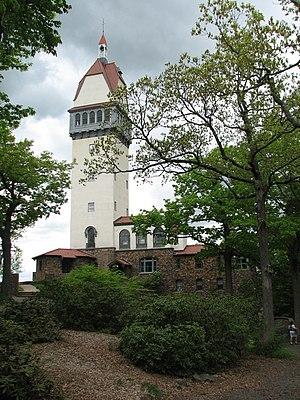
Talcott Mountain est une montagne située au sein de la vallée du Connecticut, au centre de l'État du même nom, et faisant partie de Metacomet Ridge, une longue arête rocheuse des Appalaches qui traverse le Sud de la Nouvelle-Angleterre sur 160 kilomètres de long. Le sommet s'élève à 290 mètres d'altitude en son point le plus élevé. Talcott Mountain est une destination populaire pour la pratique de la randonnée pédestre, réputée pour ses falaises, le panorama qu'elle offre, son microclimat ainsi que sa faune et sa flore variées. Des sites touristiques et naturels tels que ses deux parcs d'États, ses nombreux réservoirs, son centre d'information éducative et surtout Heublein Tower attirent les visiteurs.